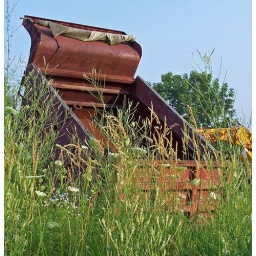
Dump truck in a field